Palatine Nos. 26–63

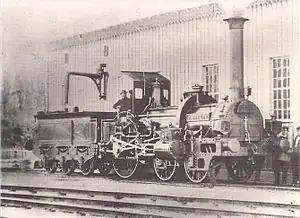
Pfalzbahn 61 "A. JAEGER" (Esslingen 622 of 1863) in Ludwigshafen in 1865

The Palatine Nos. 26 to 63 were steam locomotives of the Palatine Railways ("Pfalzbahn") and typical express train, tender locomotives of the Crampton type with wheel arrangement 2A. Both running axles were housed in the main frame, the driving axle was behind the vertical boiler. This enabled driving wheels with a diameter of to be fitted without placing the boiler higher than was customary at the time. As a further feature, the locomotive number 28 "Pfalz" ("Palatinate") had weather protection for the engine driver and fireman, which was not common at the time.